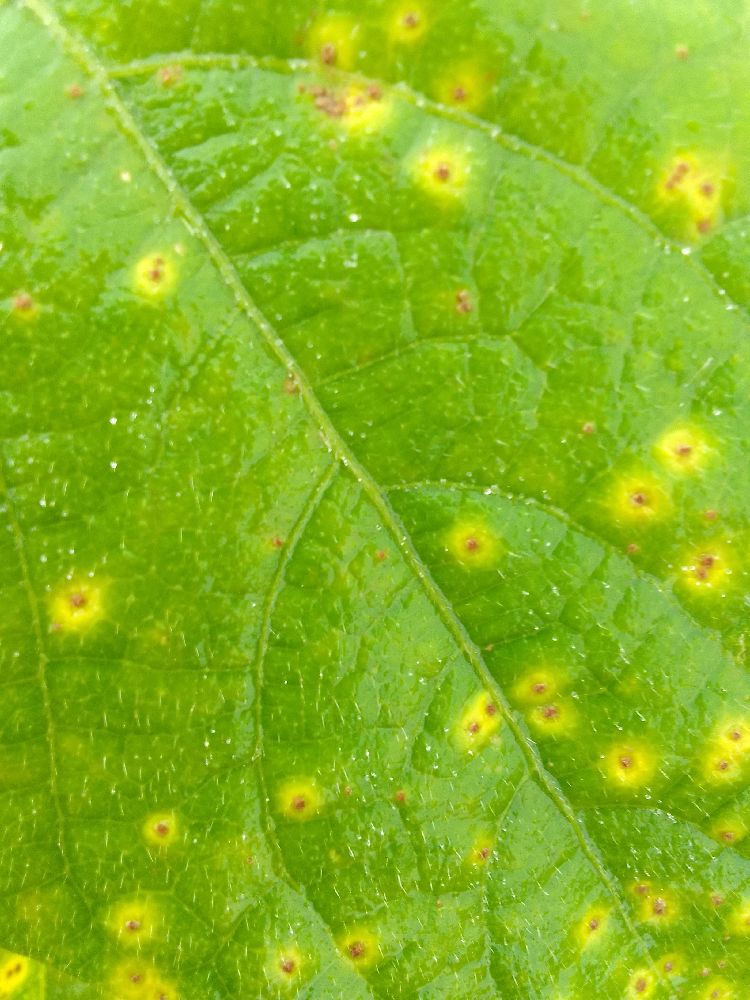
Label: rust